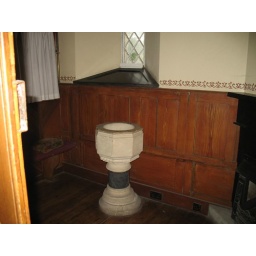
The holy water &amp;quot;well&amp;quot; in the old church at Bunratty Castle